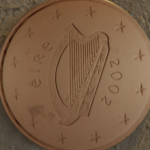
Coin value: 1cent
Country: ie
Edition: standard